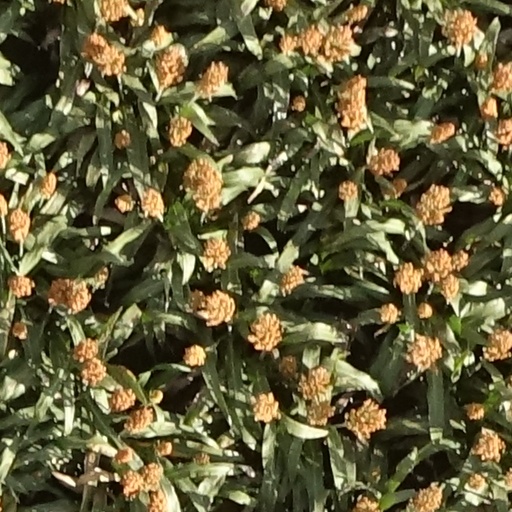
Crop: sorghum